Latacunga

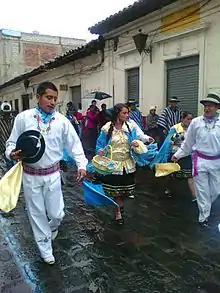
Parade in Latacunga city

"La Fiesta de la Mama Negra" is a well-known traditional festival in Latacunga. It takes place twice a year, and originates from a mixture of indigenous, Spanish and African influences. The first one was organized in September by the people from the markets "La Merced y Del Salto" in honor of the Virgin of Mercy, "Virgen de la Merced". The Virgin is venerated because she allegedly stopped the Cotopaxi Volcano eruption in 1742. Inhabitants of Latacunga call her "Abogada y patrona del volcan", meaning "advocate and patron of the volcano".